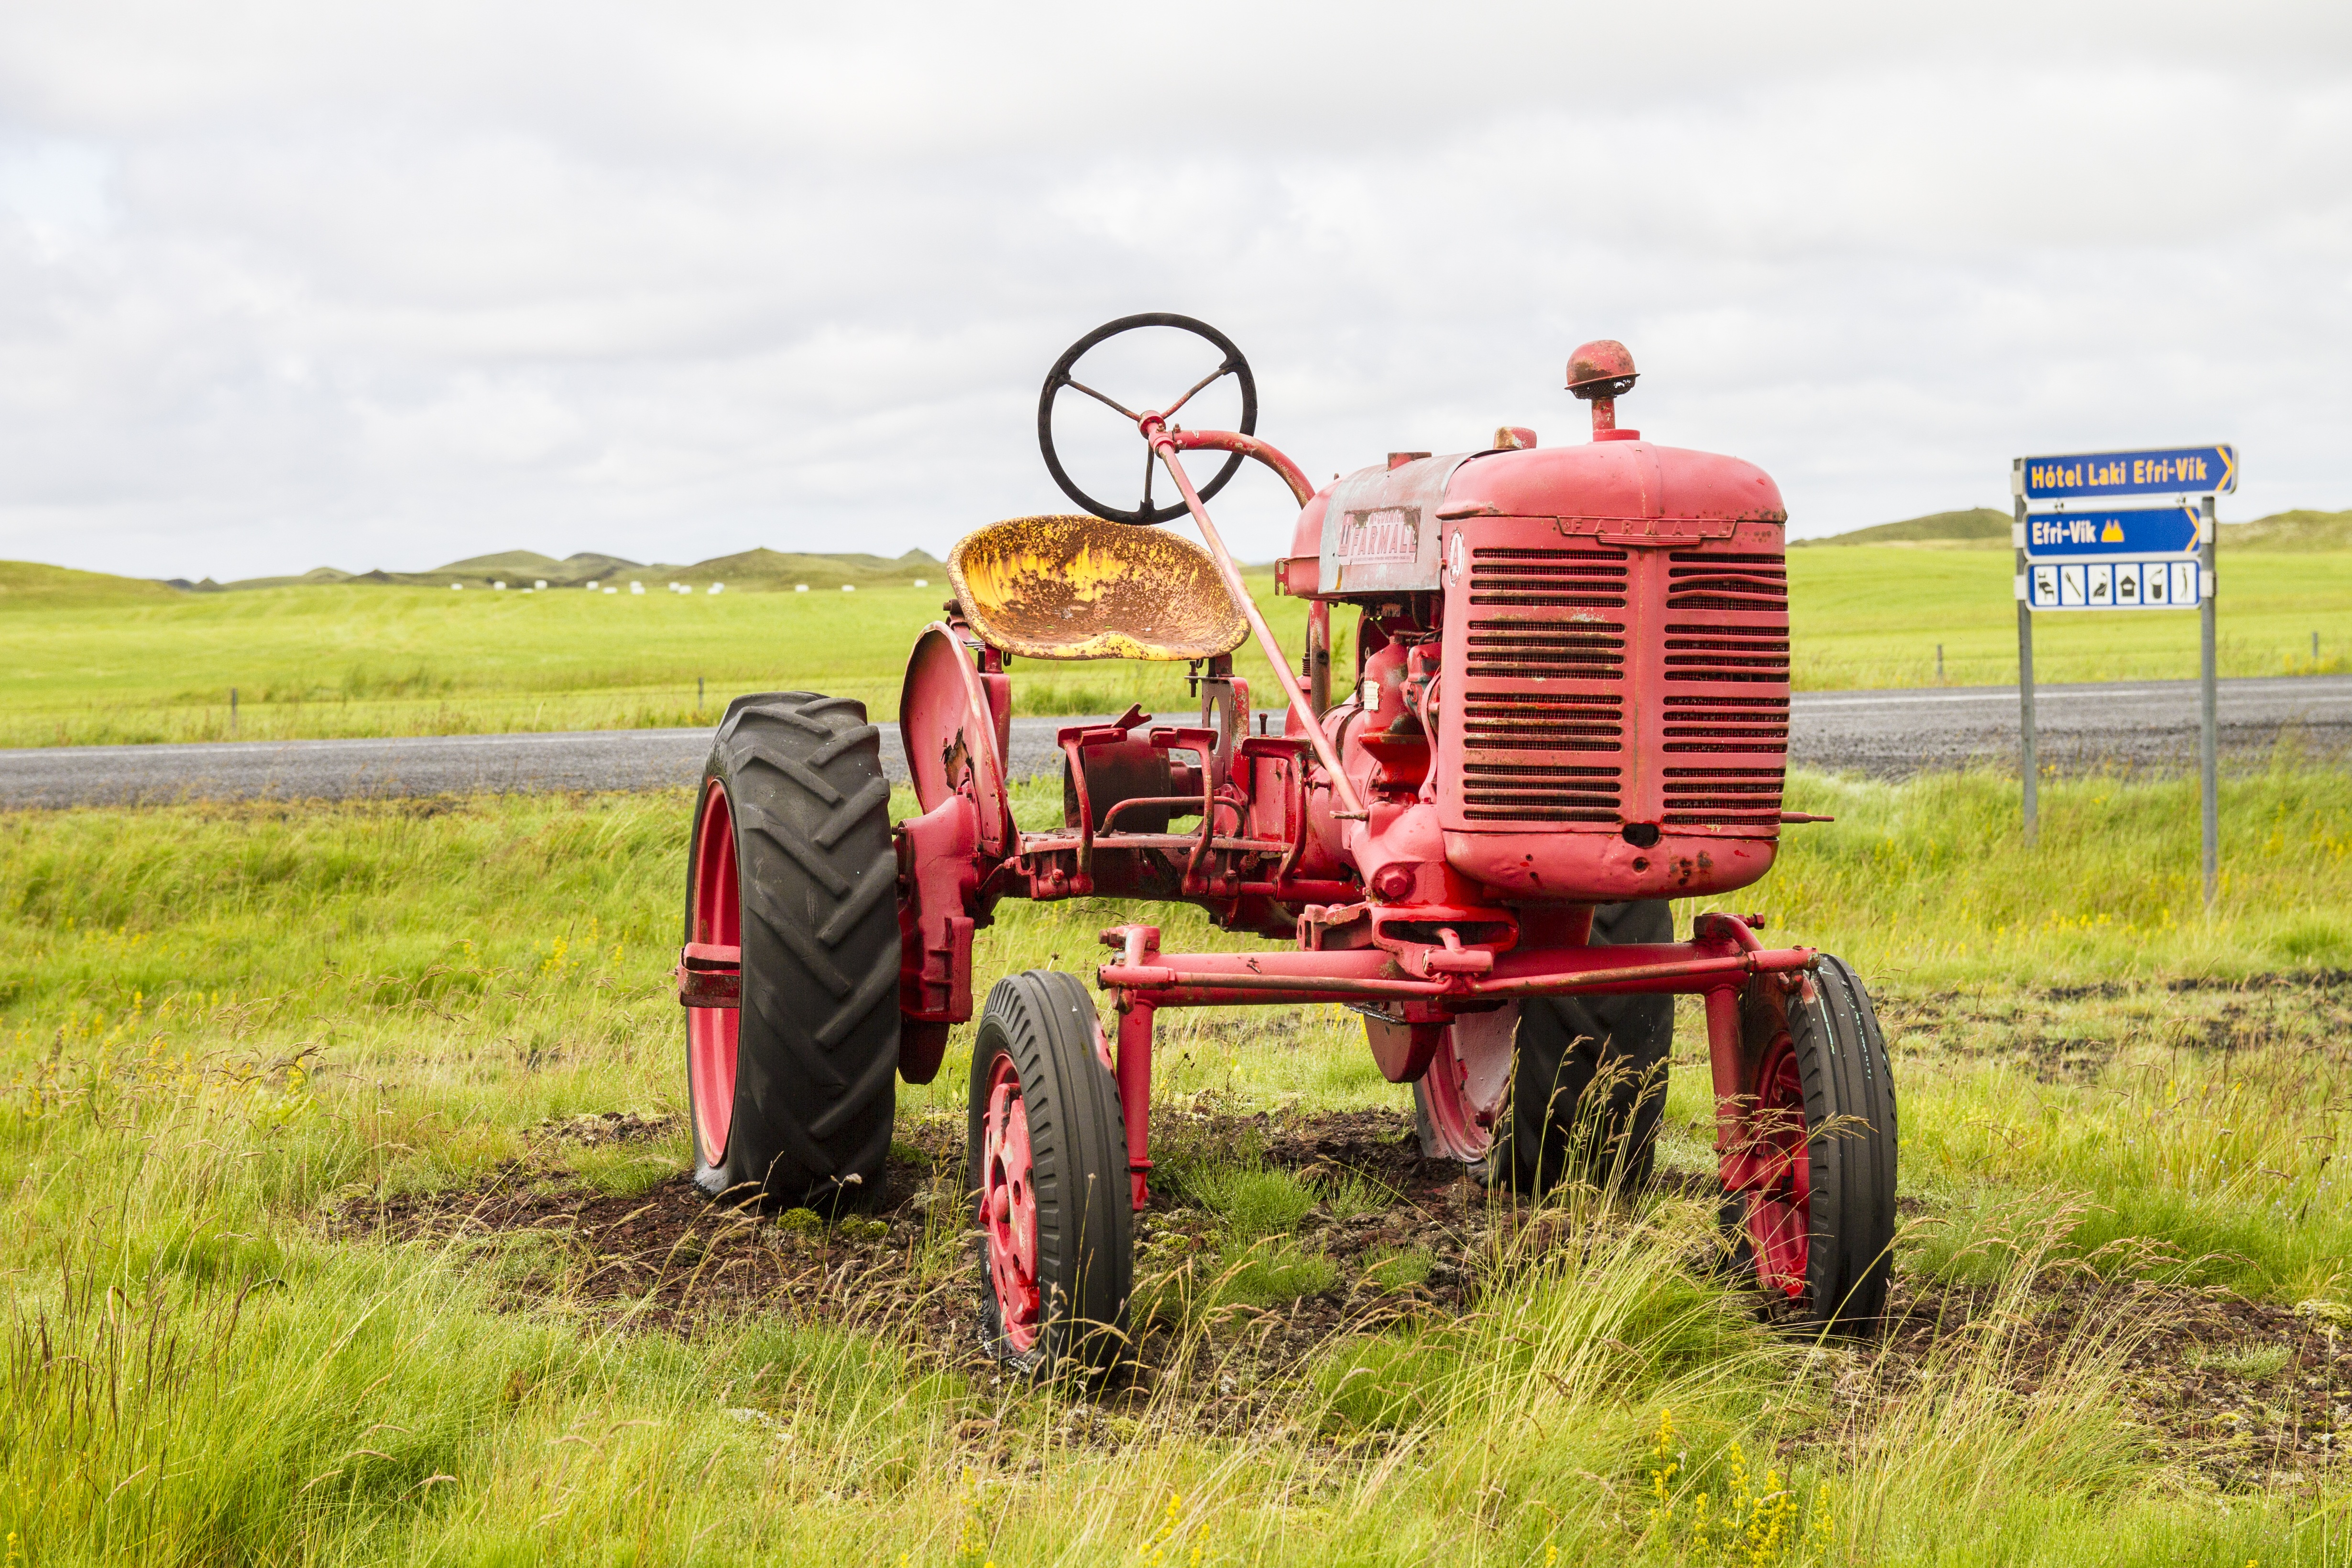
grass, tractor, field, farm, lawn, prairie, vehicle, soil, iceland, agriculture, grassland, oldtimer, tractors, harvester, rural area, agricultural machinery